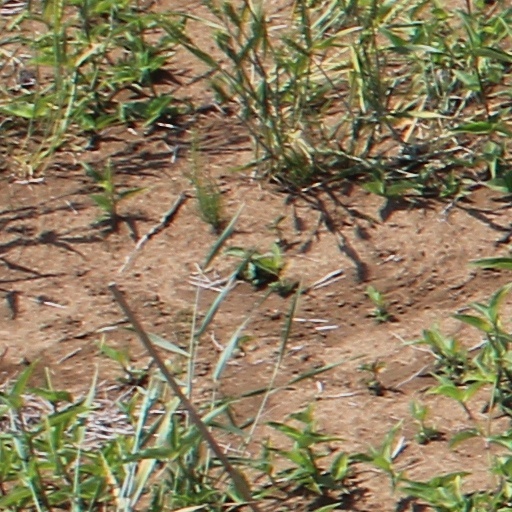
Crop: wheat